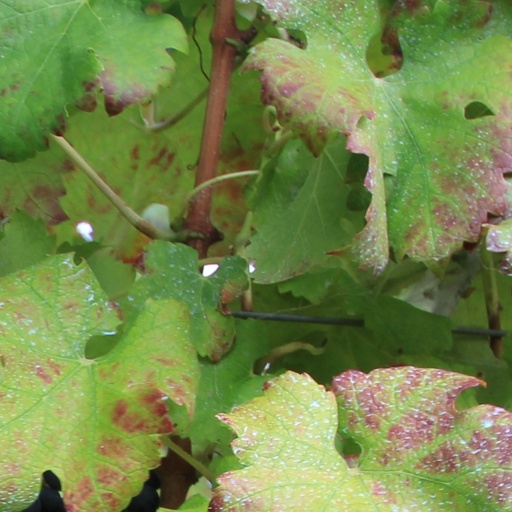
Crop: grape